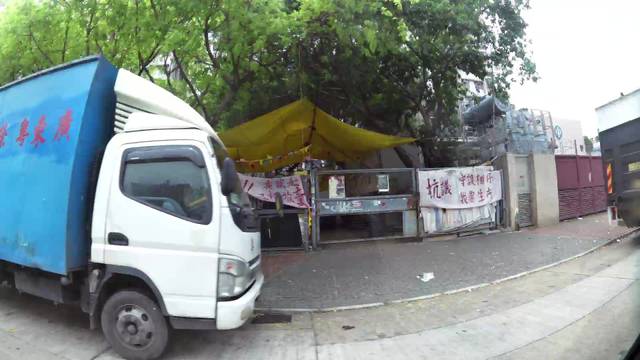
Region: China
Coordinates: 22.33, 114.158